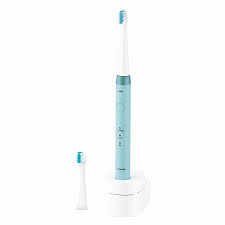
Waste category: trash